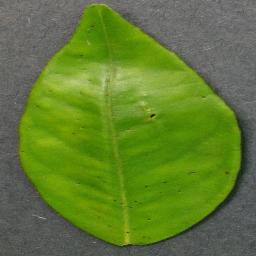
Label: Orange___Haunglongbing_(Citrus_greening)